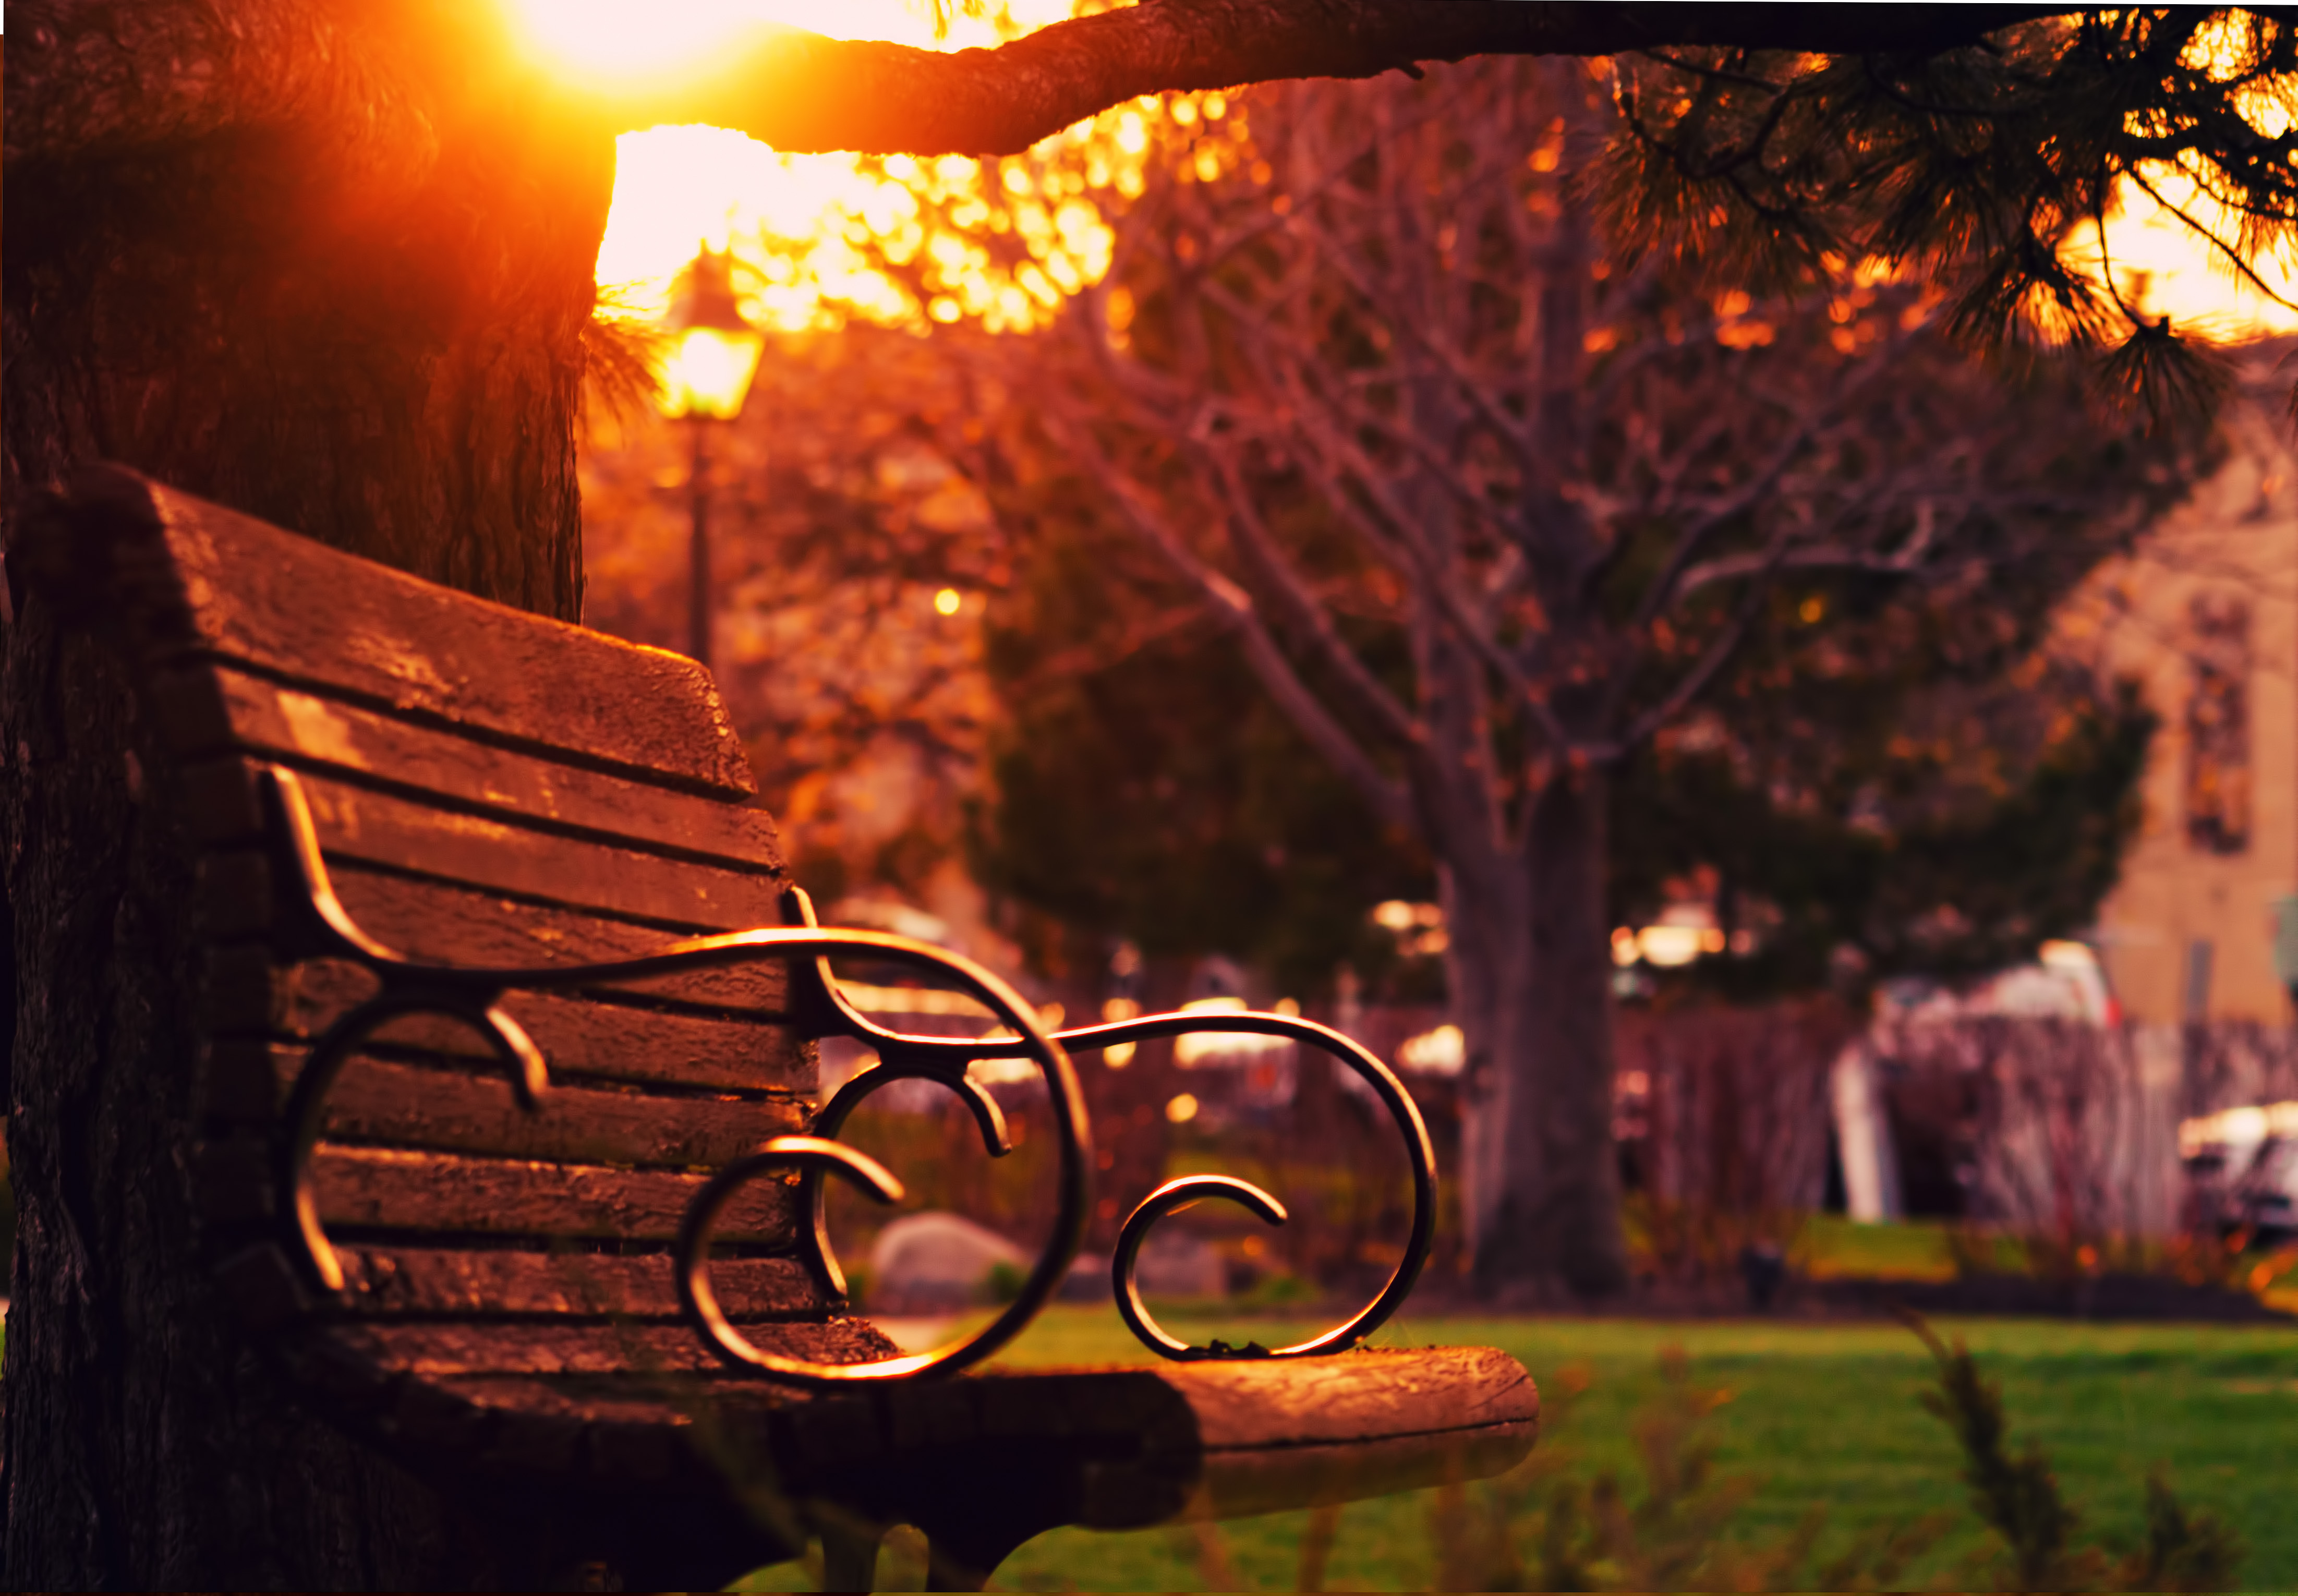
tree, light, sunrise, sunset, bench, night, sunlight, morning, leaf, flower, dawn, dusk, evening, reflection, color, autumn, park, darkness, lighting, outdoors, wooden, sun glare, woody plant